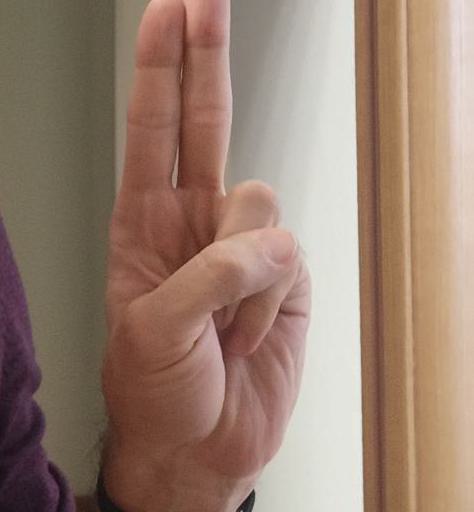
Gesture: two_up